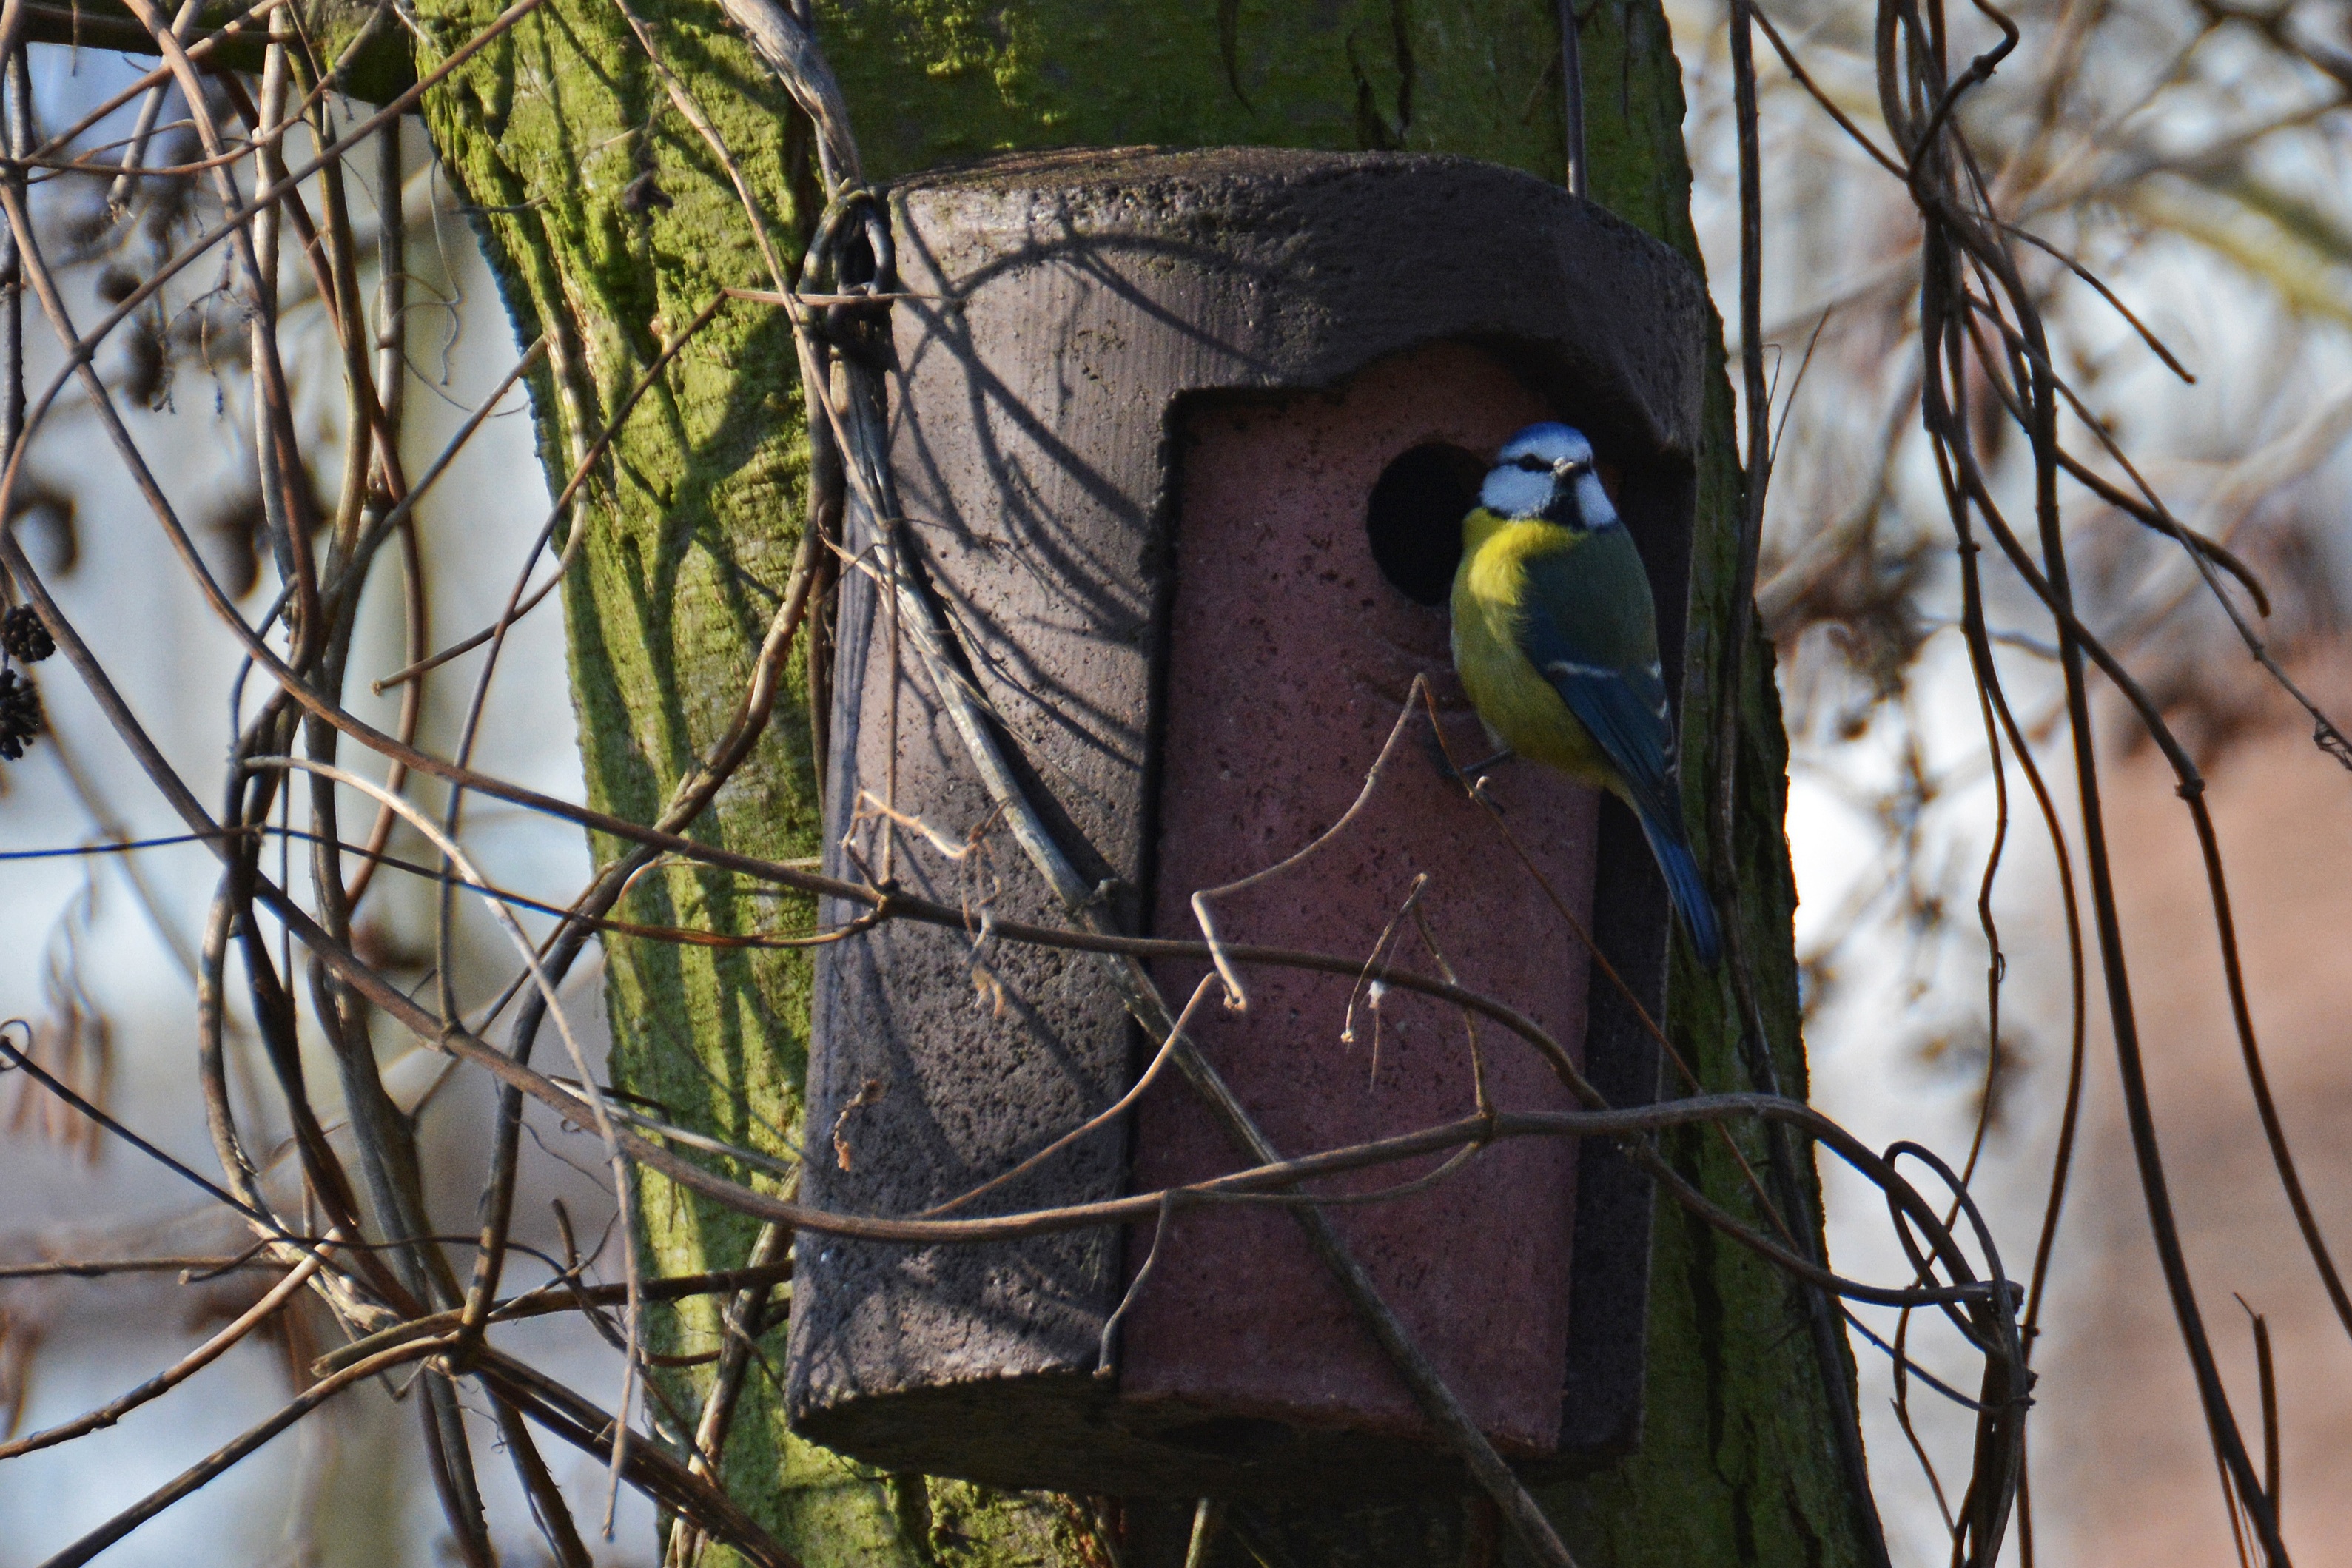
tree, nature, branch, bird, wood, animal, wildlife, feed, spring, green, blue, fauna, plumage, songbird, art, blue tit, tit, aviary